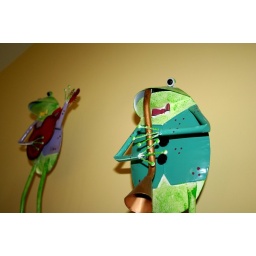
People decorate their beach houses in interesting ways.